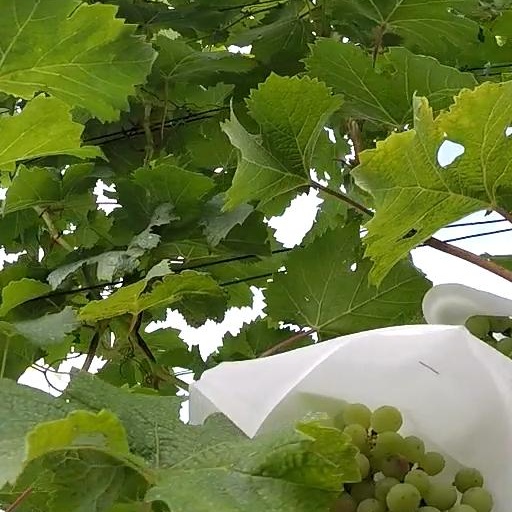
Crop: grape